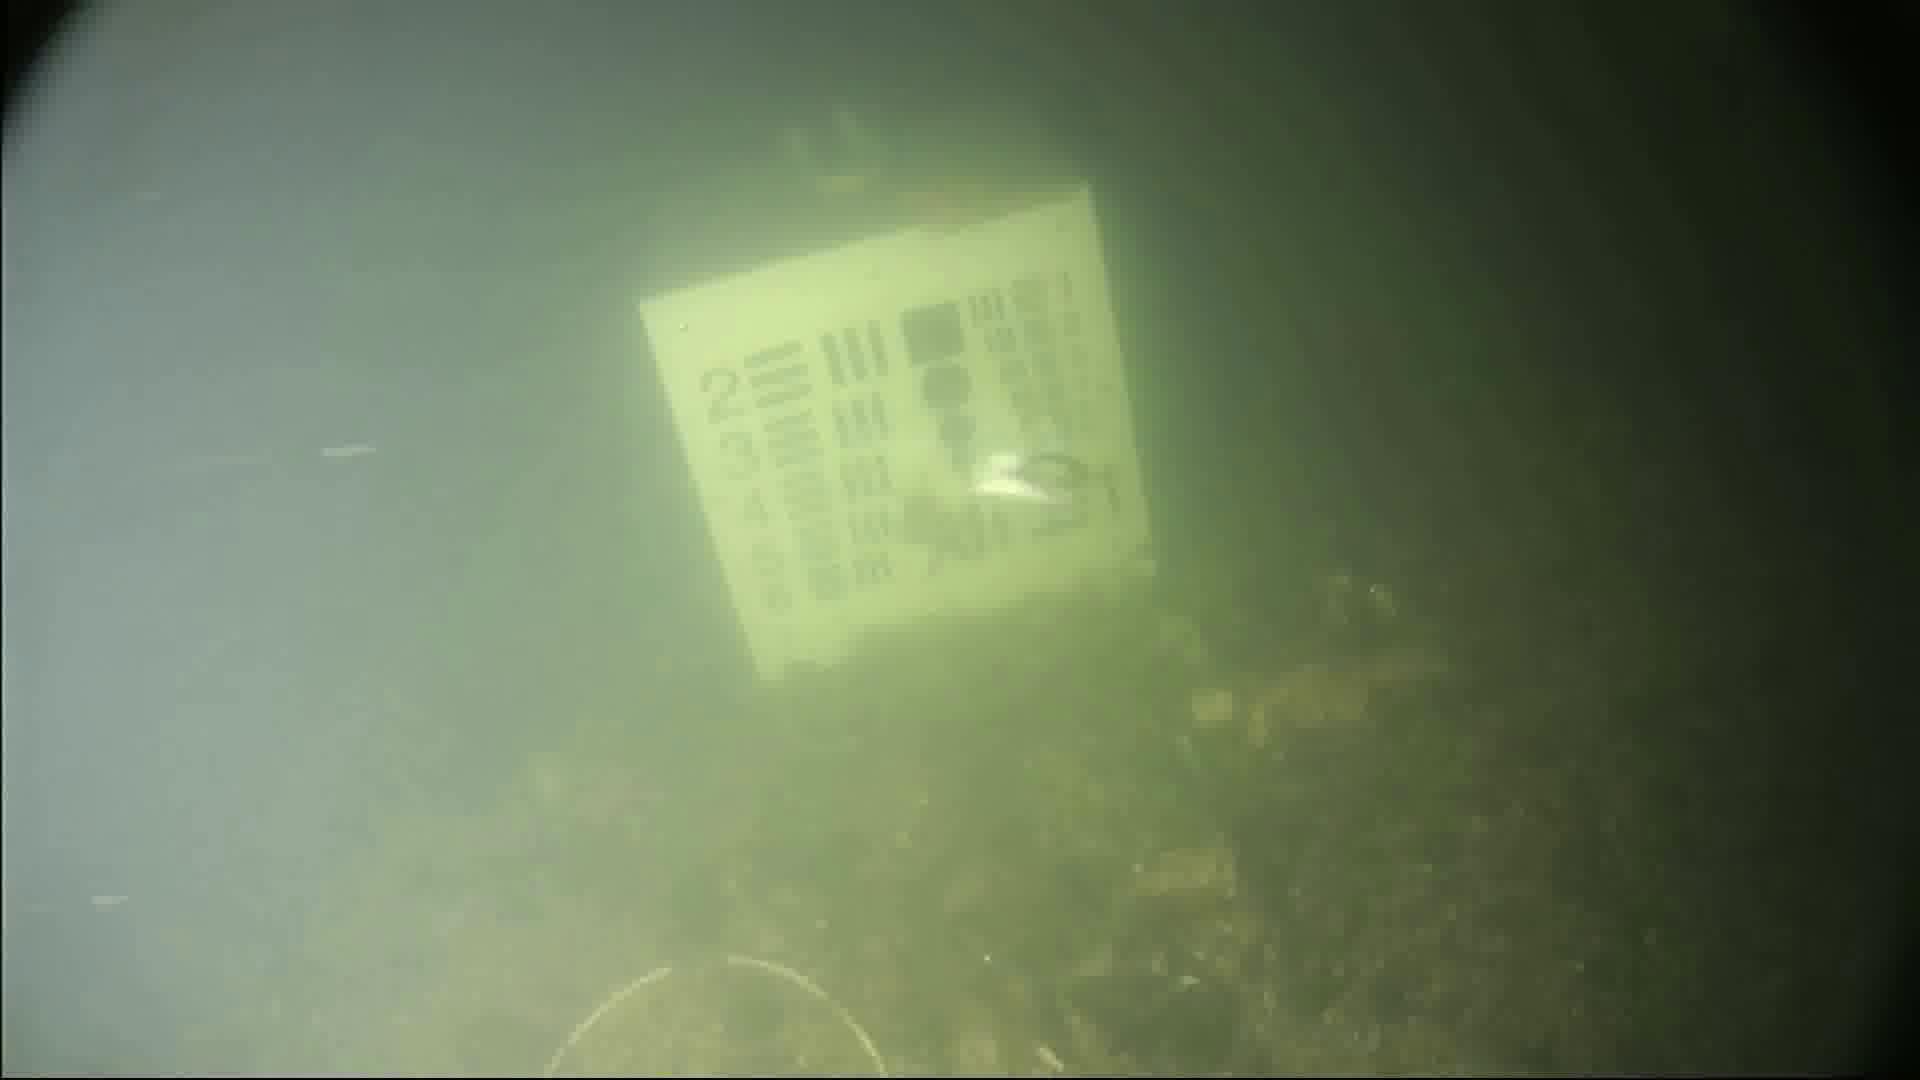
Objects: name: starfish
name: crab